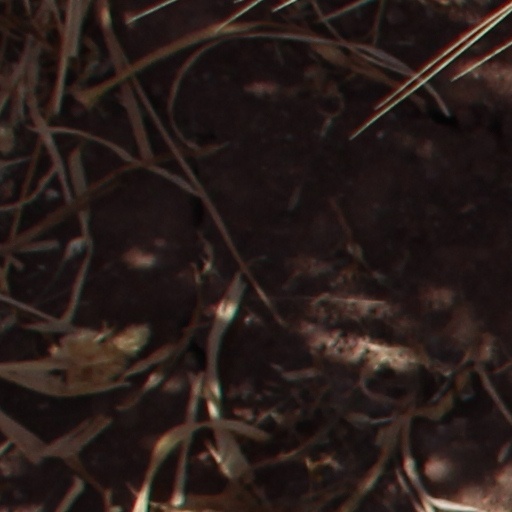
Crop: wheat